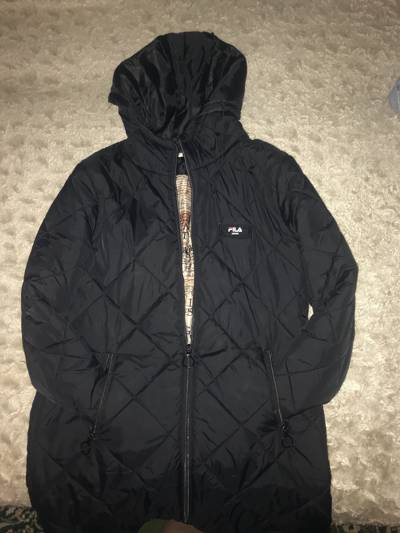
Waste category: clothes